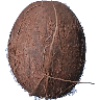
Label: cocos